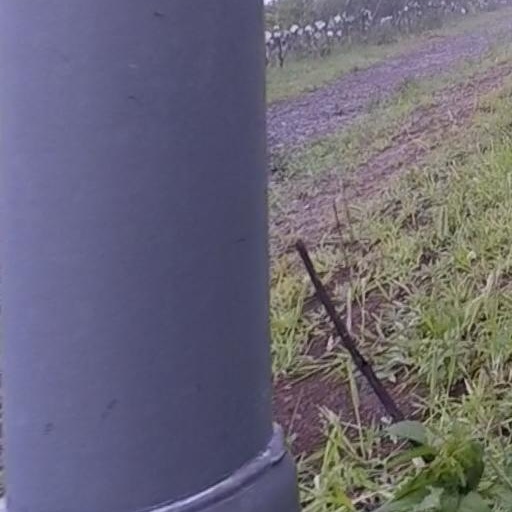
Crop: grape